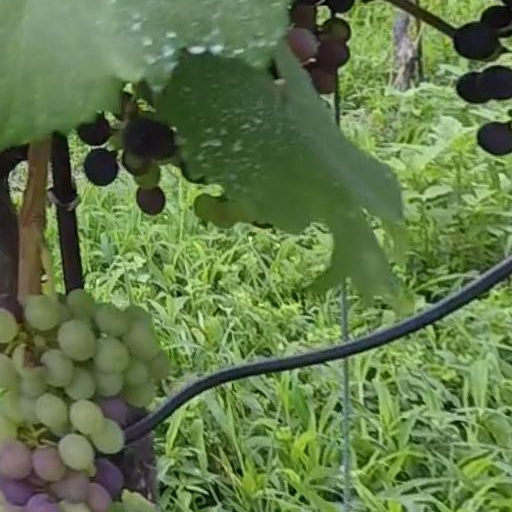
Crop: grape